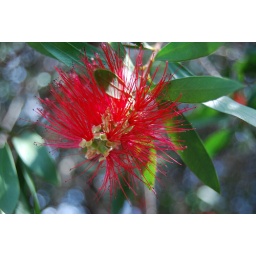
One of the flowers that drops the red snow on the ground in my front garden.